Question: Please indicate a possible affordance area of the hold_book that can be used for holding
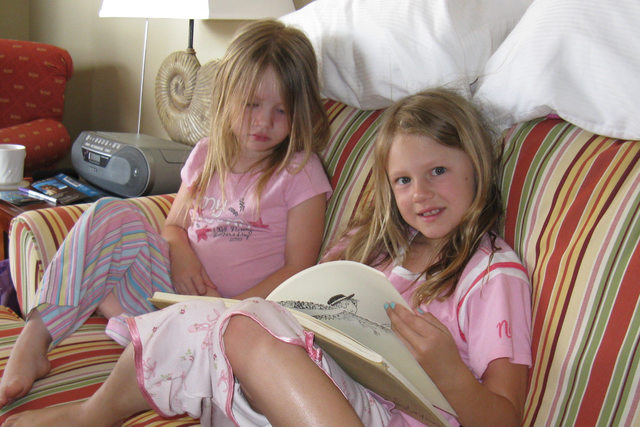
Answer: [139.5, 260.5, 455.5, 419.5]